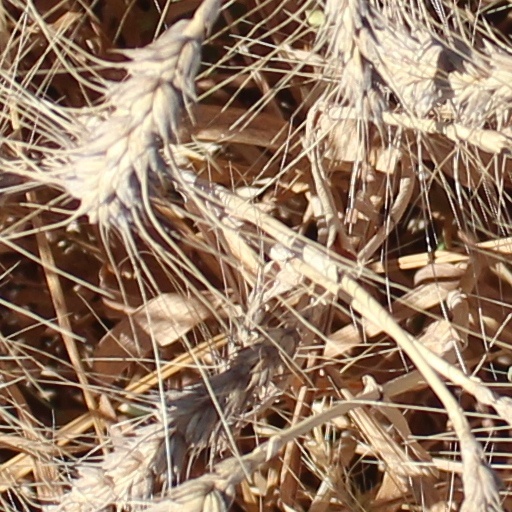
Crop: wheat